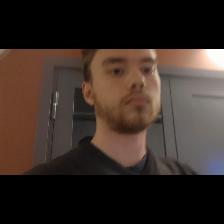
Label: Human